Royal Monetary Authority of Bhutan

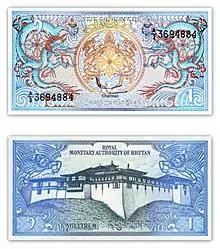
Bhutanese Ngultrum

The Royal Monetary Authority was established in 1982. The following year, it took on the responsibilities of issuing Bhutanese currency, managing external reserves, and operating foreign exchanges. In 1988, the Authority assumed the role of government banker, holding the bulk of government deposits and providing financing. With the passage of the Financial Institutions Act of 1992, the substantive framework of the Authority was expanded to include licensure, regulation, and inspection of financial institutions in Bhutan. The Constitution of 2008 specifically authorizes the government to manage public finance and the monetary system, affirming previous law. Public finance is backed by the Consolidated Fund, while the monetary system is the purview of the Central Bank.